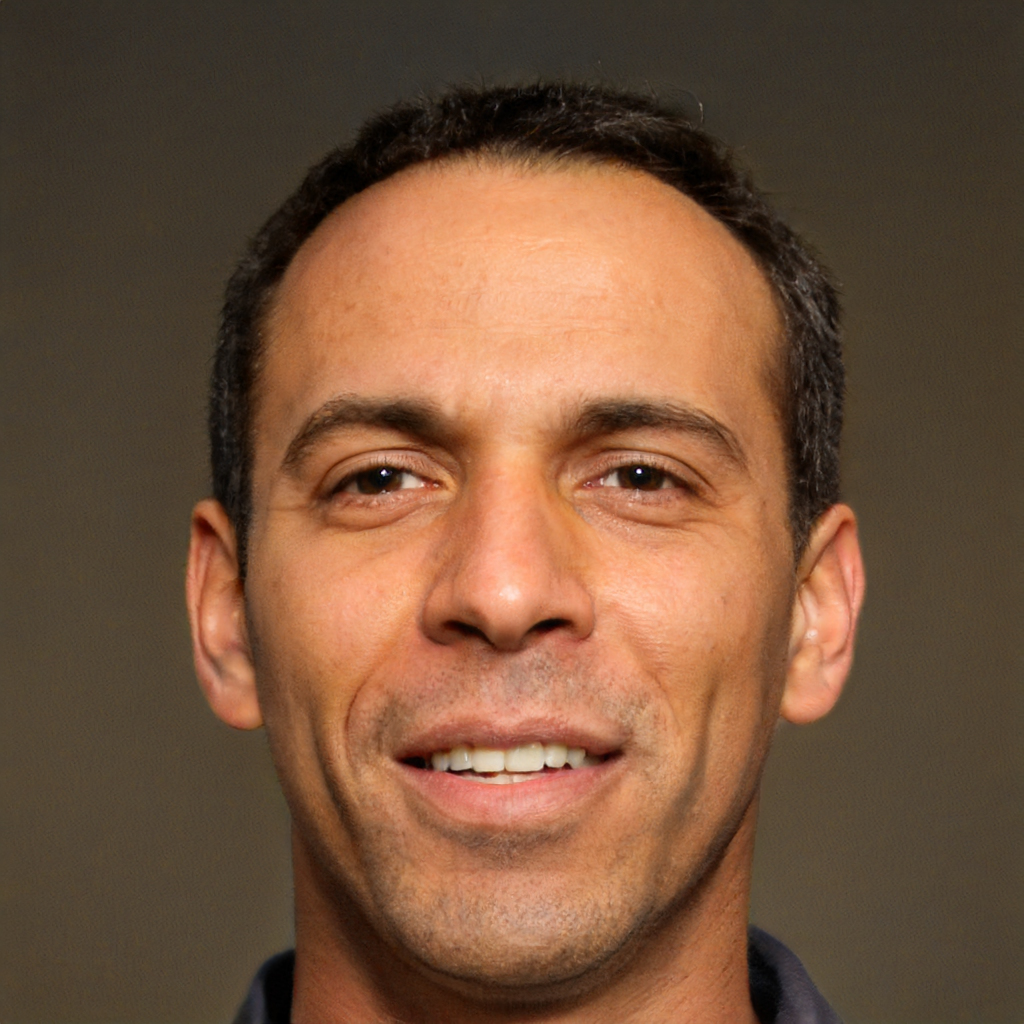
Gender: Male